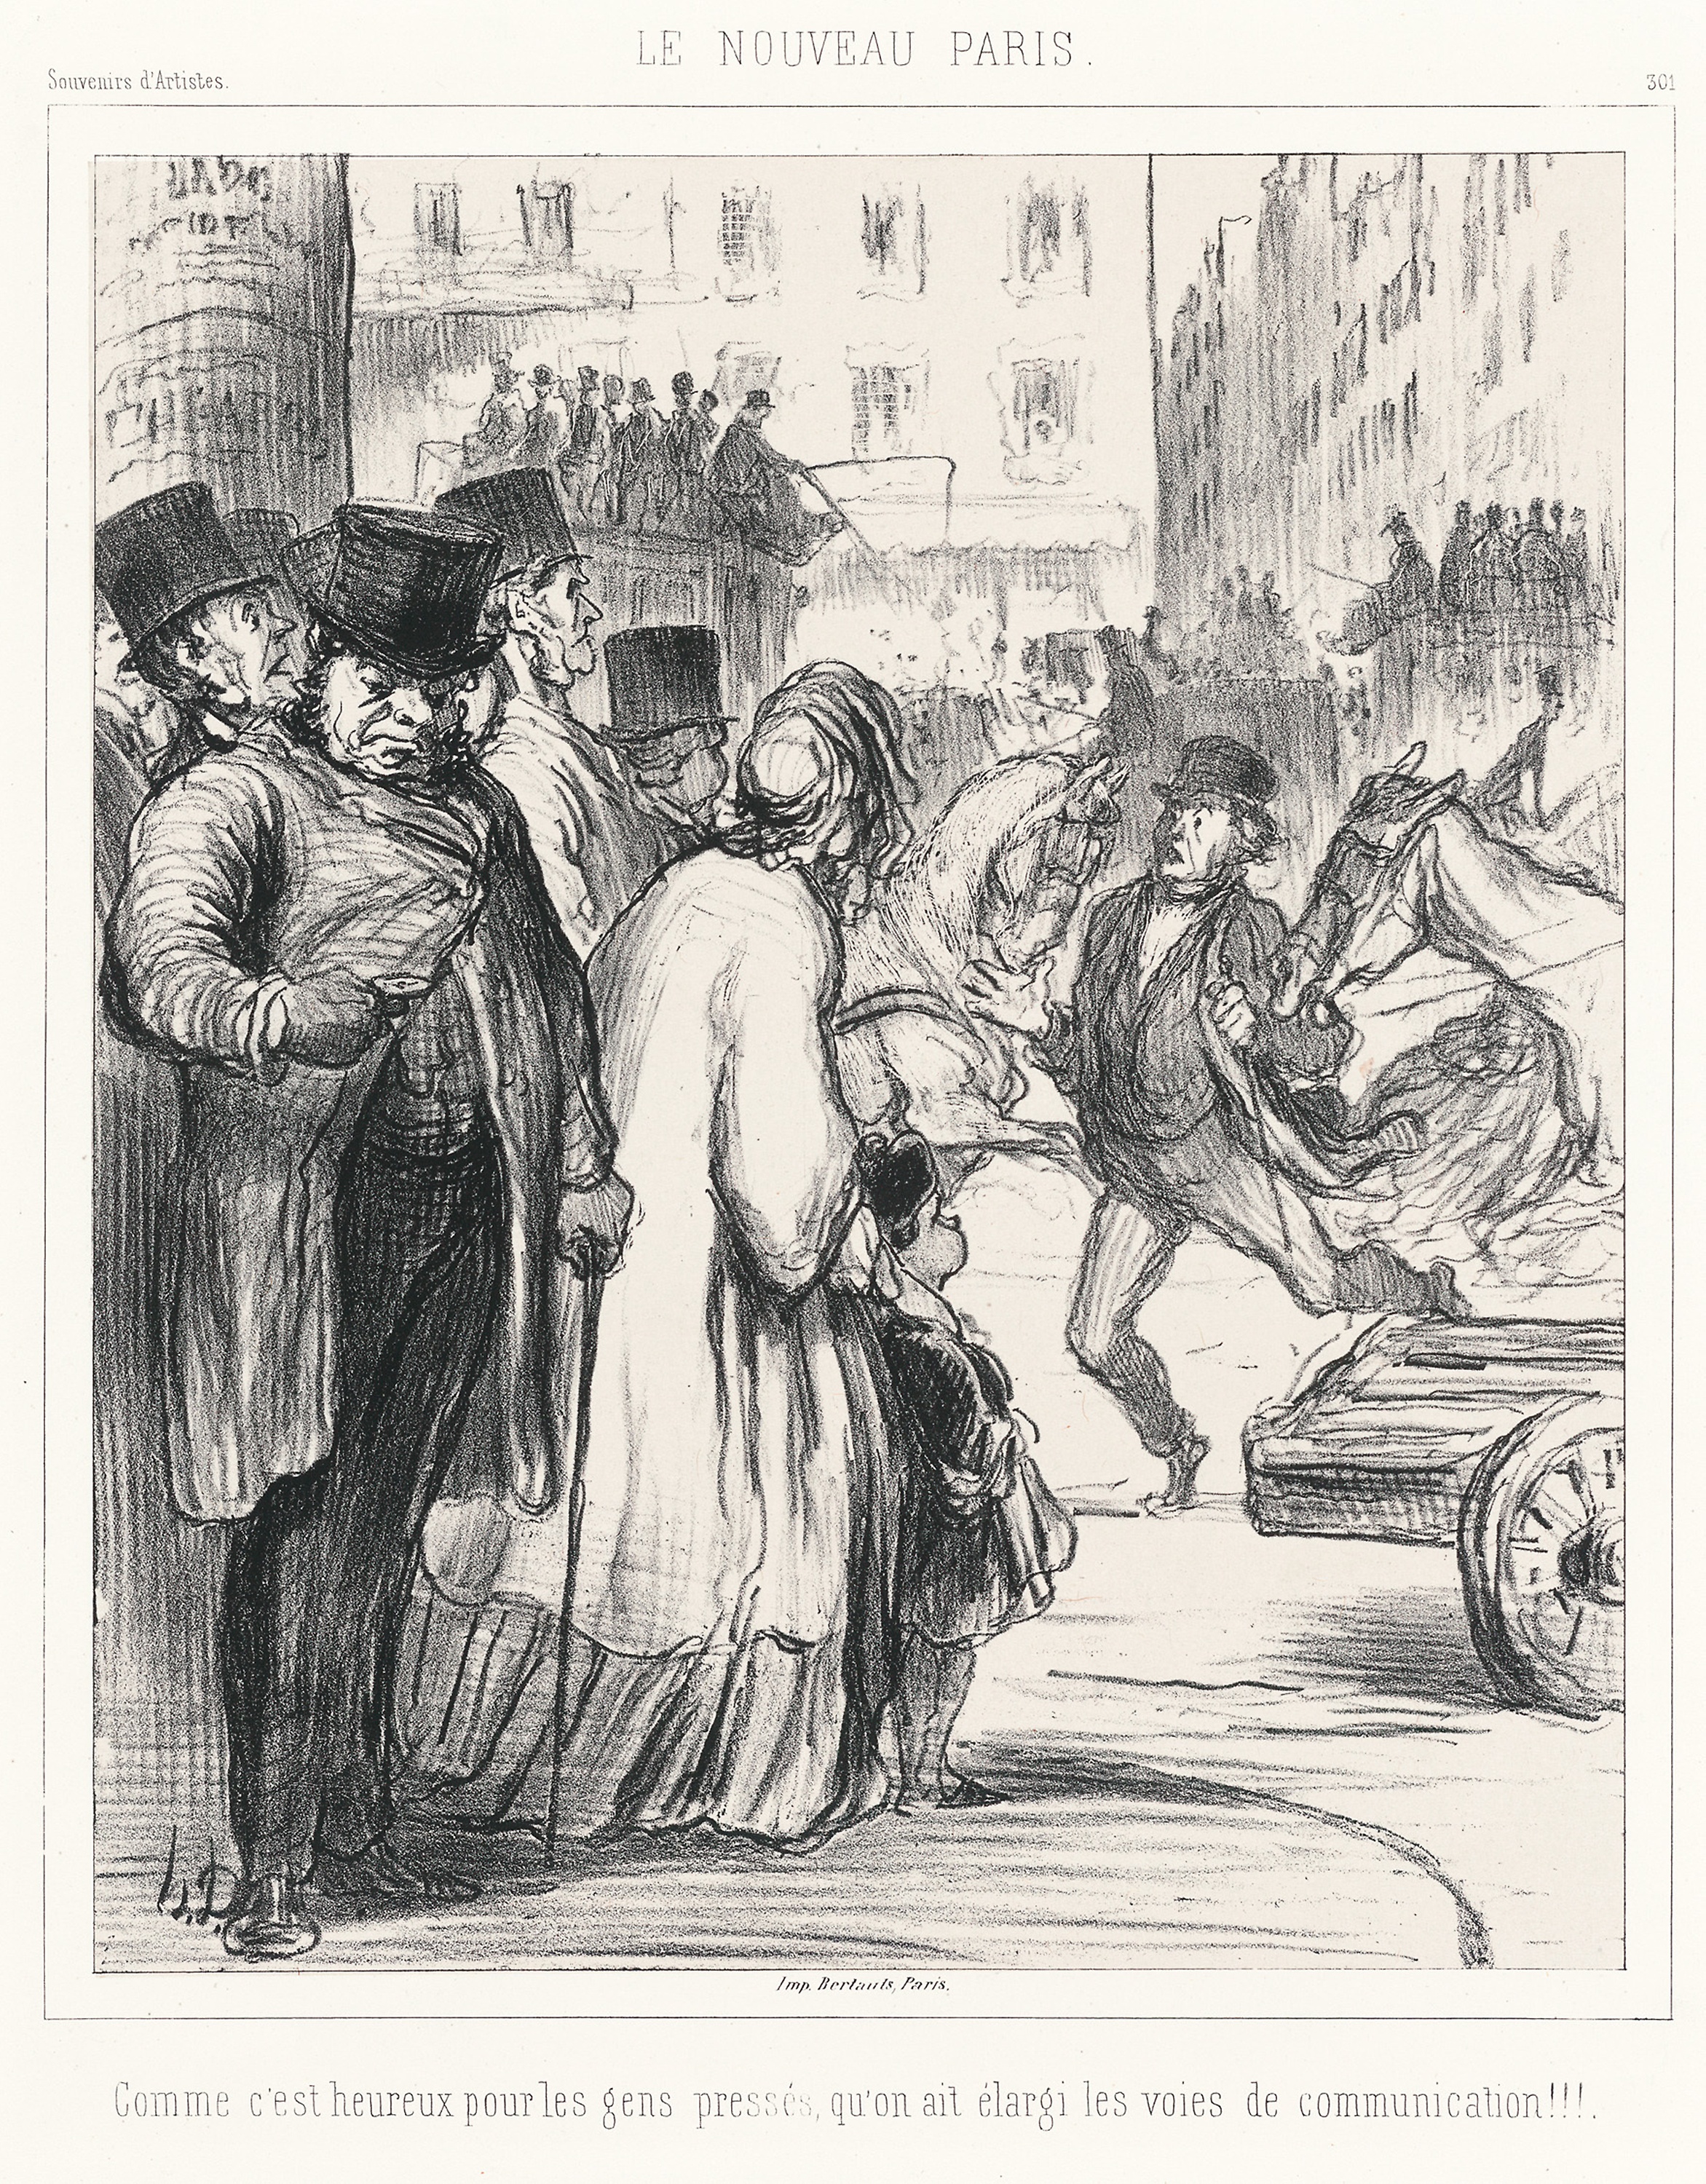
art, black and white, illustration, history, drawing, horse like mammal, artwork, sketch, visual arts, human behavior, painting, mythology, fictional character, figure drawing